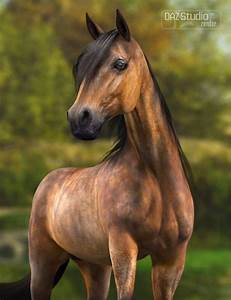
Label: horse